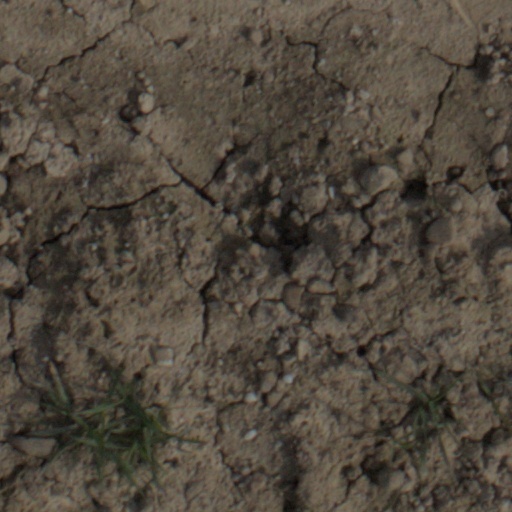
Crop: wheat